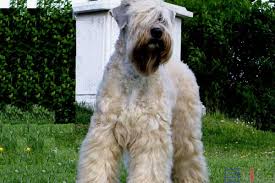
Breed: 235-n000090-soft_coated_wheaten_terrier